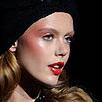
Age: 17